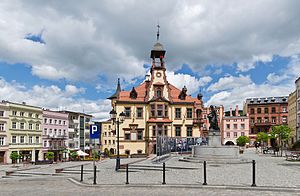
Nowa Ruda
Rådhuset i Nowa Ruda
Nowa Ruda er en by i det syd-vestlige Polen nær grænsen til Tjekkiet beliggende ved floden Włodzica i den centrale del af Sudeterne. I 2007 havde byen 25.240 indbyggere.